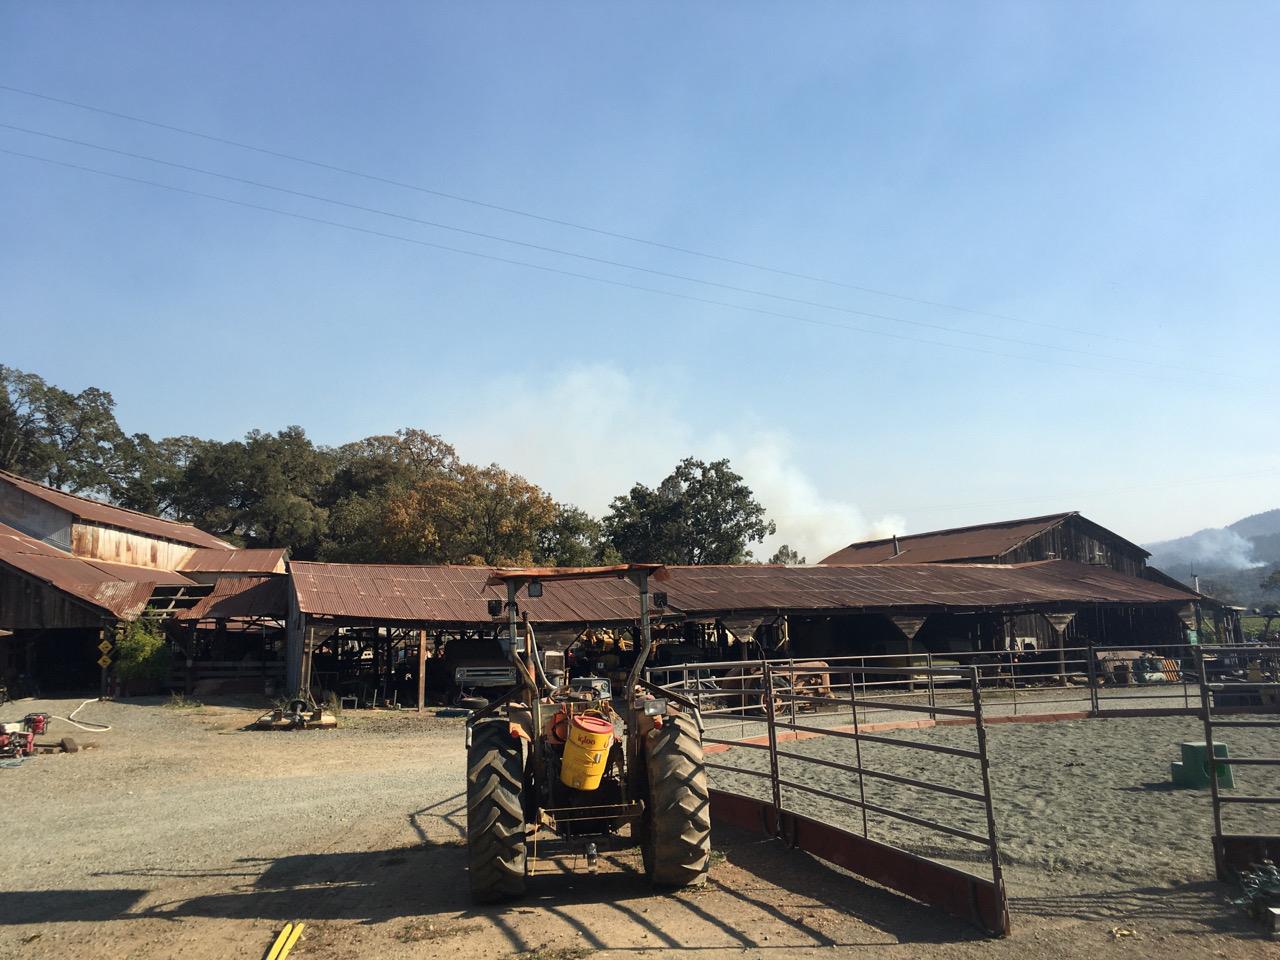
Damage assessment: no_damage